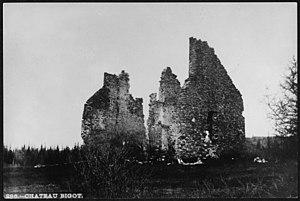
Le château Bigot, aussi désigné sous les noms de Beaumanoir ou d'Hermitage, est un manoir construit en 1718 en tant que résidence d'été de l'intendant de la Nouvelle-France. Détruit au XXᵉ siècle, il était situé au nord de la seigneurie de Notre-Dame-des-Anges.